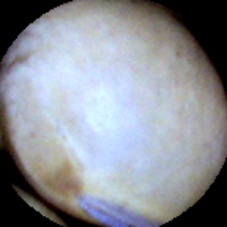
Label: Intact